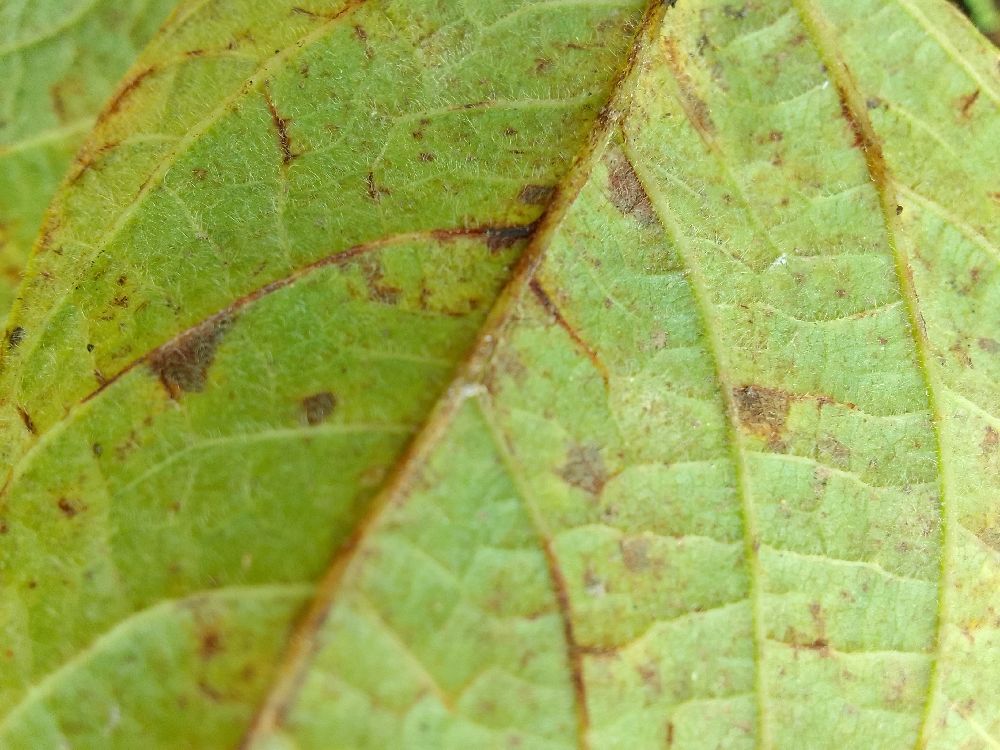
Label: anthracnose